Lynn Spout

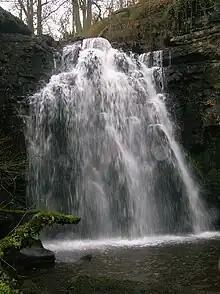

Lynn Spout is a waterfall on the Caaf Water near Dalry in Ayrshire in Scotland.